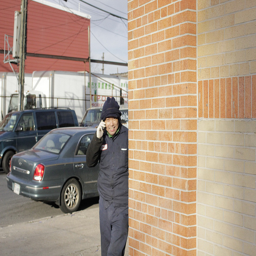
A man standing beside a building talking on his cell phone
A man standing next to a  brick wall.
A man with a hat making a call in a garage
a man standing next to a wall holding a cell phone up to his ears
a man is standing outside on his cellphone